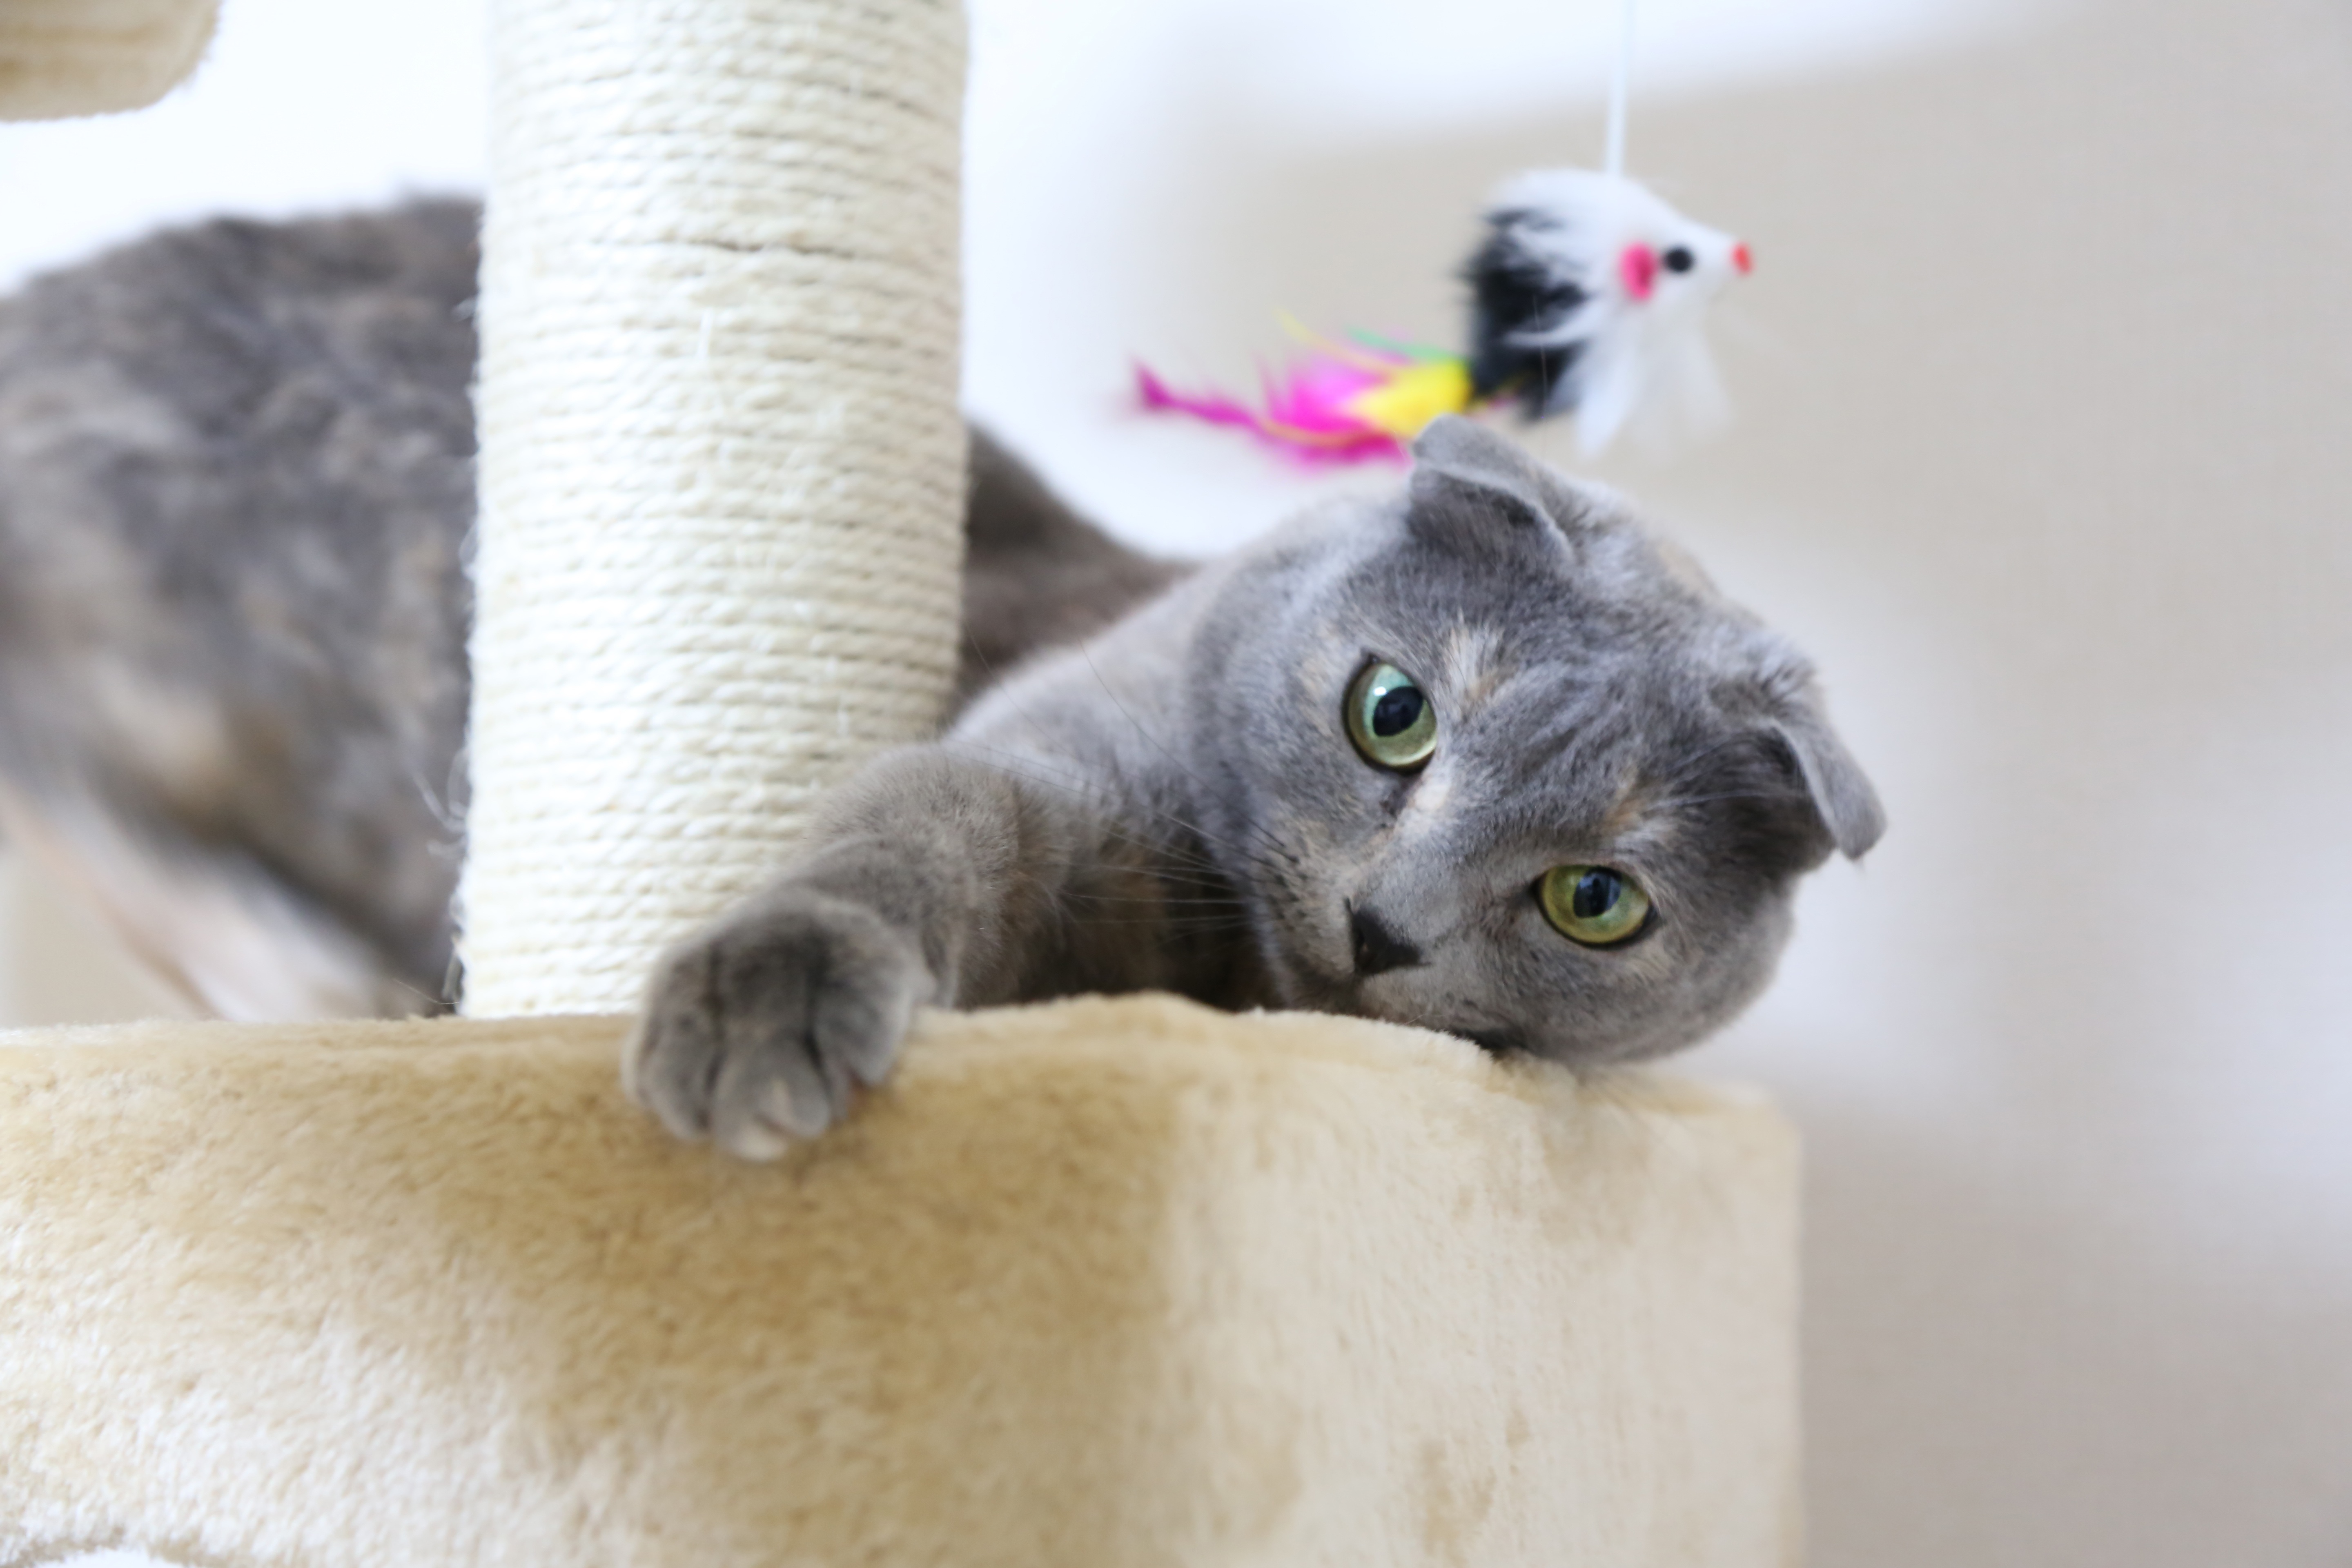
kitten, cat, mammal, whiskers, vertebrate, domestic cat, british shorthair, scottish fold, cat tower, russian blue, small to medium sized cats, cat like mammal